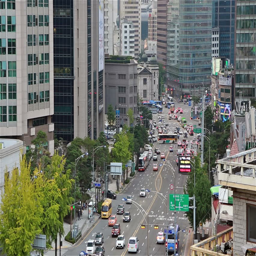
cars and buses rush through modern building in the business center .